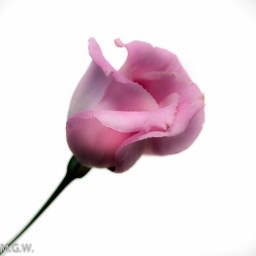
2 x YN-460II Flashes in front of a white wall